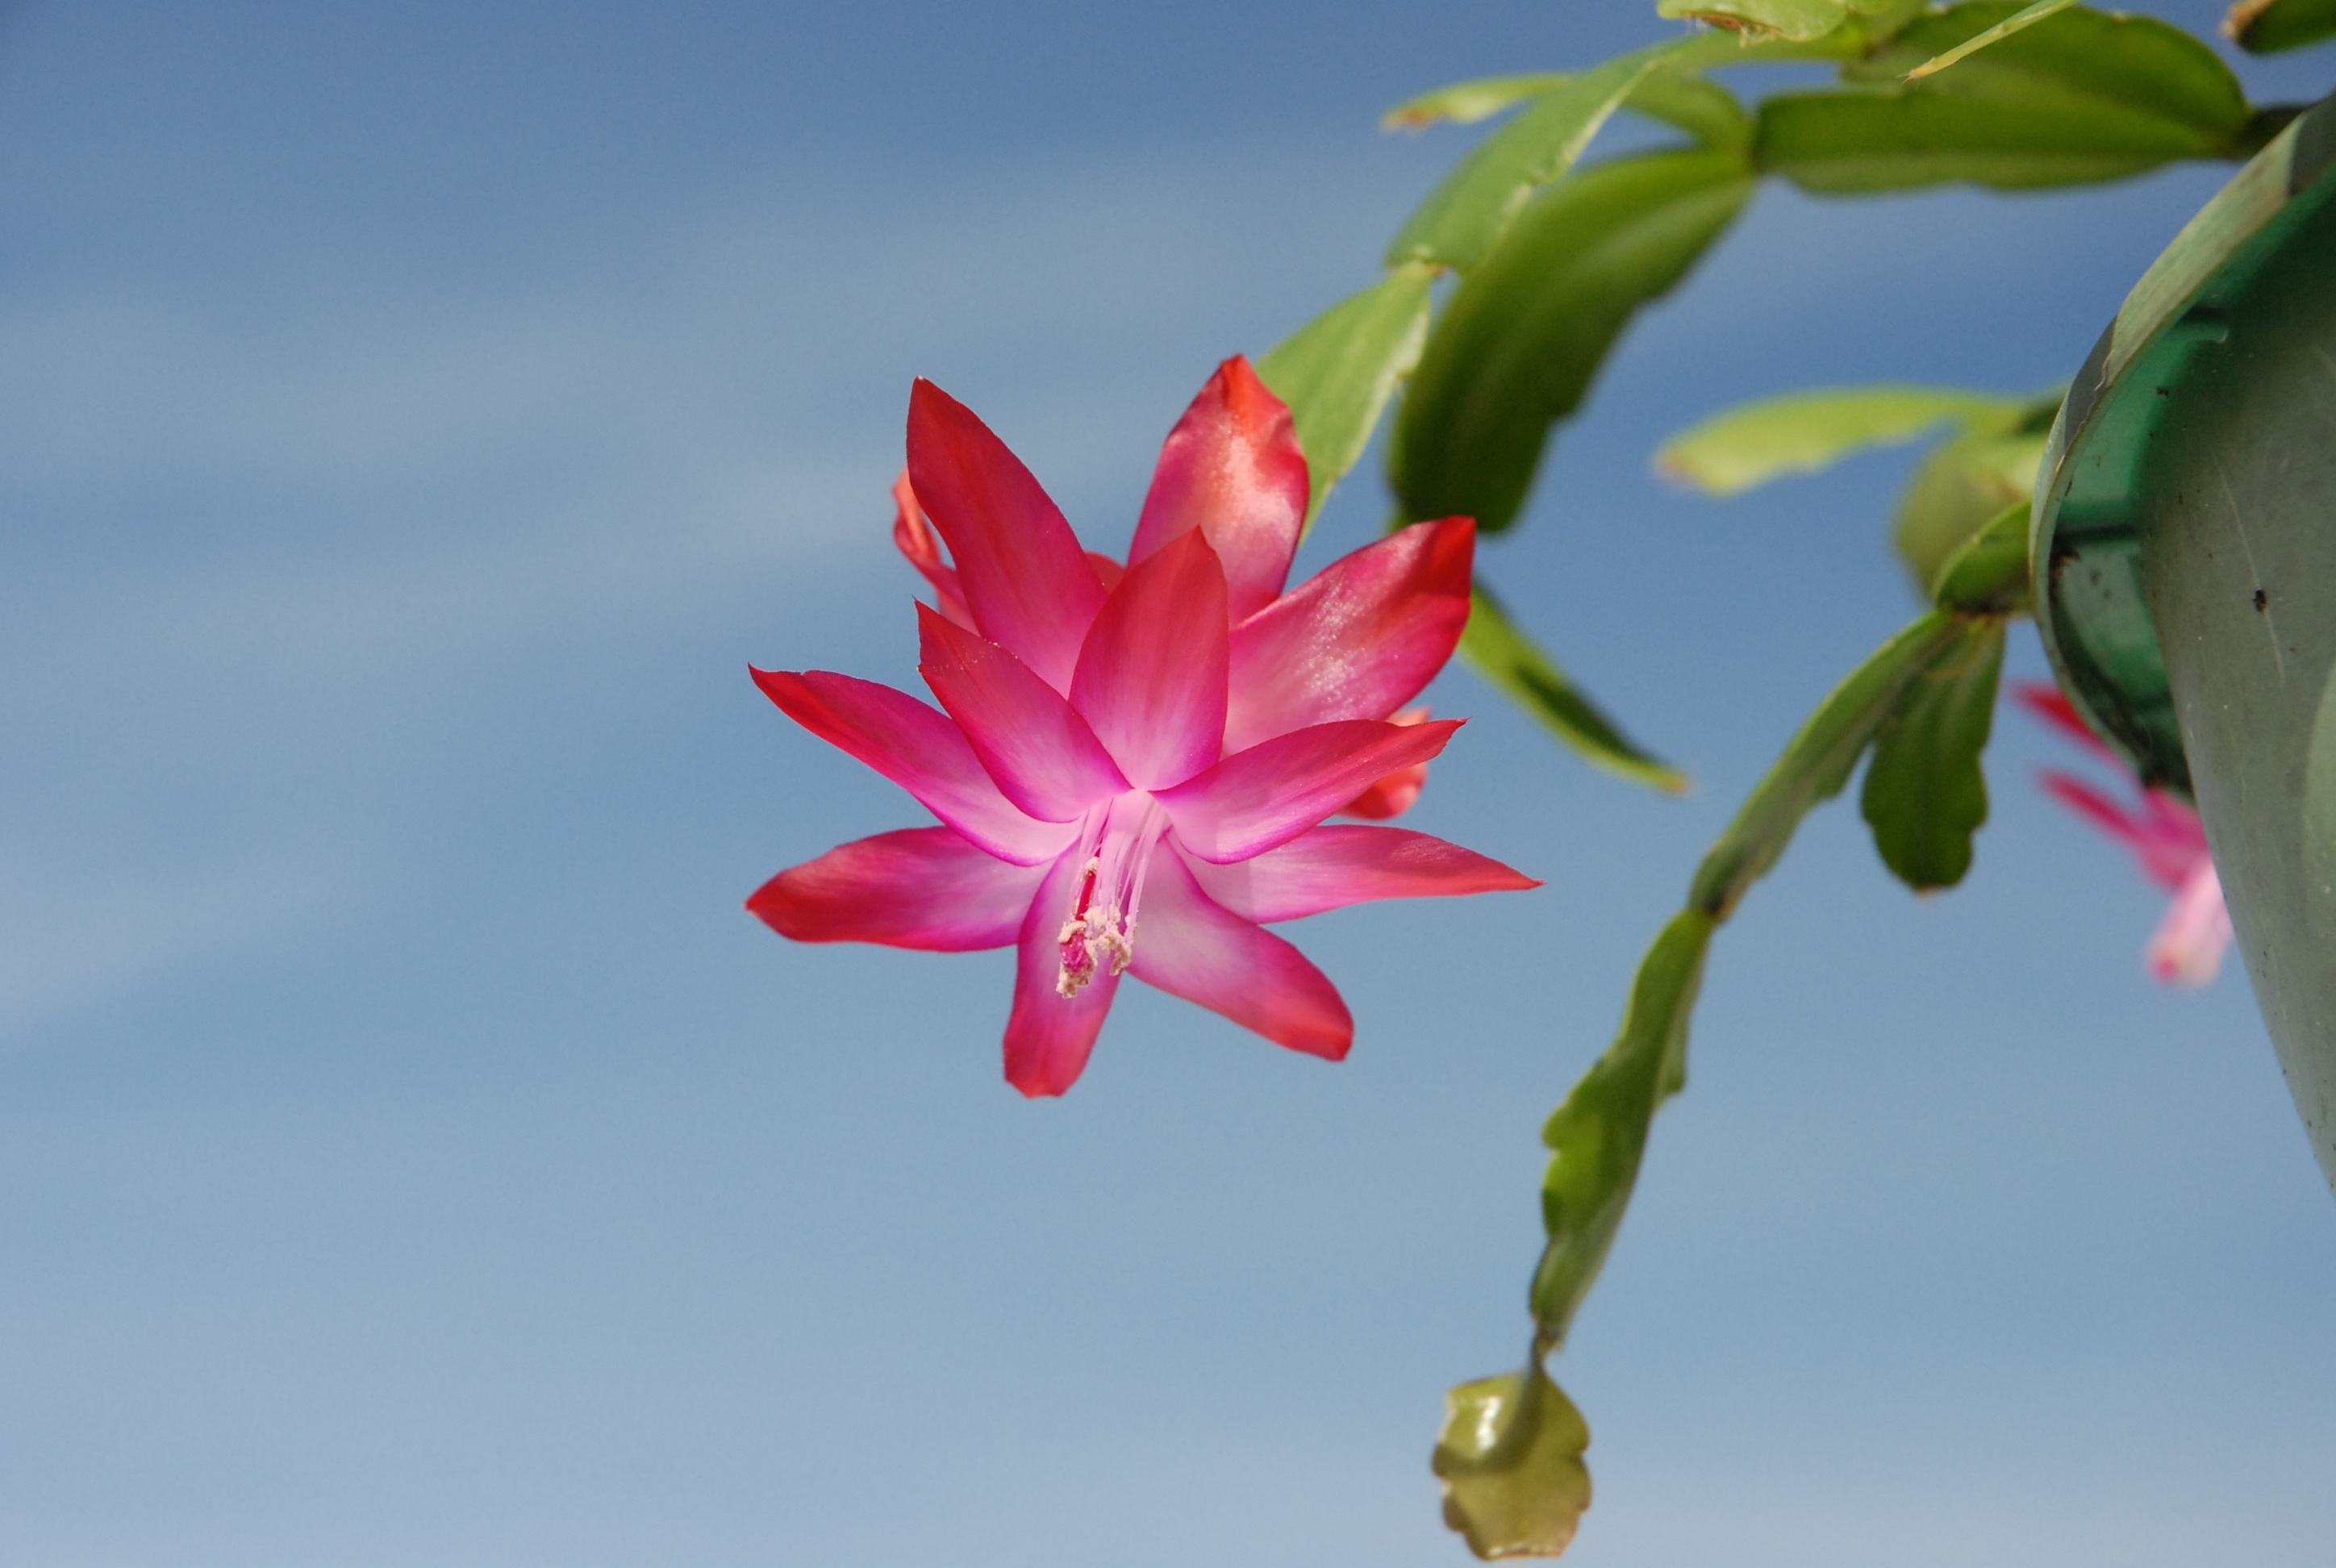
blossom, cactus, plant, leaf, flower, petal, botany, flora, macro photography, flowering plant, pink blossom, christmas plant, plant stem, land plant